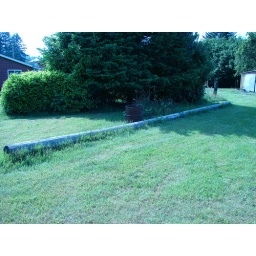
The abandoned telephone pole in place on the property before the removal efforts begin.